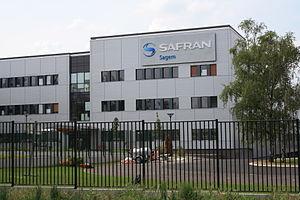
Massy (Essonne) en France
Safran Electronics & Defense, anciennement Sagem Défense Sécurité est une entreprise française spécialisée dans les systèmes optroniques, avioniques et électroniques ainsi que dans les logiciels critiques pour applications civiles et militaires dans les domaines aéronautique, terrestre, naval et spatial. C’est l’une des dix entités du groupe Safran.